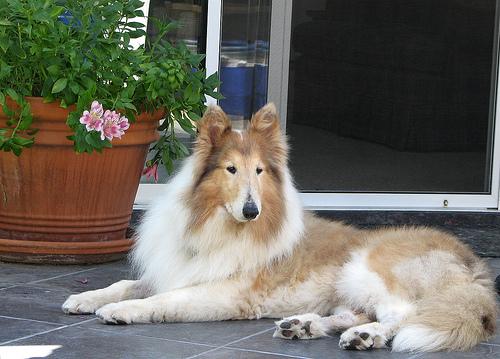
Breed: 227-n000094-collie